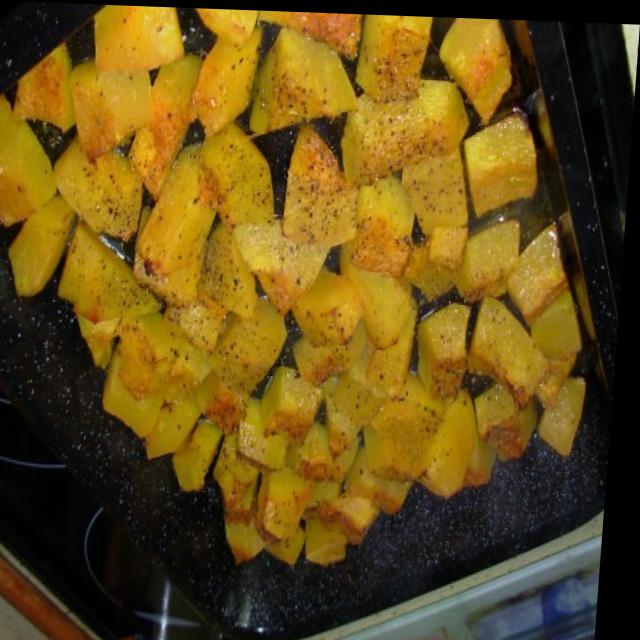
Dish: aloo_masala